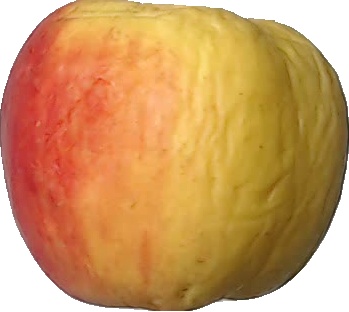
Label: apple_red_yellow_1